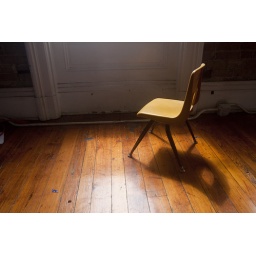
I loved the light coming in from the window and the color of the floor here.